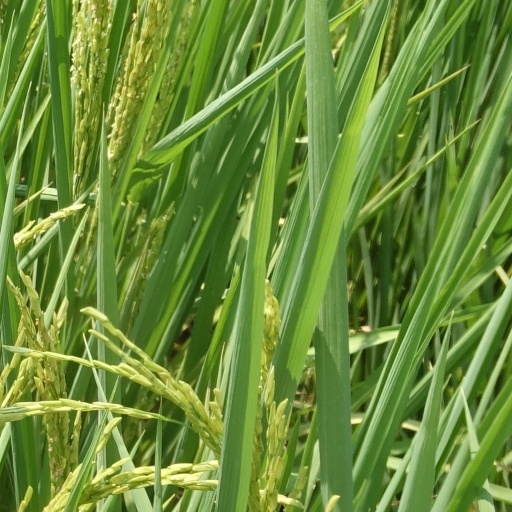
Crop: rice